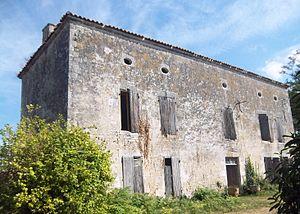
Logis de Sigogne Le Thou
Le Thou est une commune française située dans le département de la Charente-Maritime.